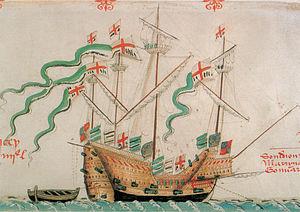
Le rôle d'Anthony est un registre manuscrit des années 1540 répertoriant les navires de la marine du Royaume d'Angleterre, alors dirigé par la maison Tudor. Il porte le nom de son créateur Anthony Anthony. Il se compose au départ de trois parchemins, représentant 58 navires de guerre avec des renseignements sur leur taille, équipage, armement et équipement de base. Le registre a été présenté au roi Henri VIII d'Angleterre en 1546, et ont été conservés à la Bibliothèque royale. En 1680, Charles II d'Angleterre donne les premier et deuxième parchemins à Samuel Pepys qui les découpe et les relie en un seul volume conservé à la bibliothèque Pepys du Magdalene College de Cambridge. Le troisième parchemin reste quant à lui dans les collections royales jusqu'à ce qu'il soit donné par Guillaume IV du Royaume-Uni à sa fille illégitime, Mary Fox, qui le vend au British Museum en 1858. Elle est maintenant la propriété de la British Library.